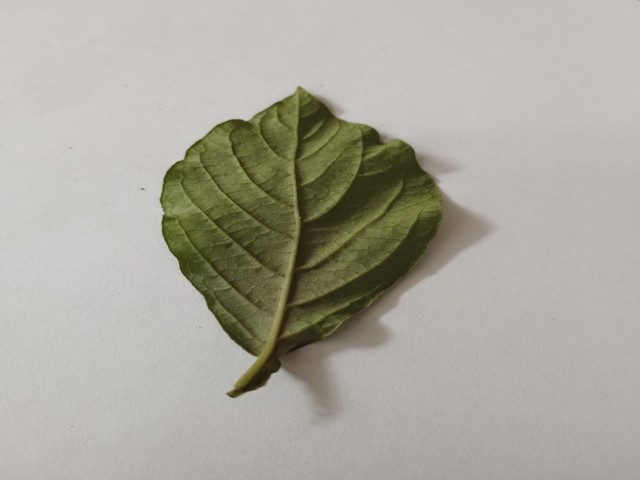
Plant: apang